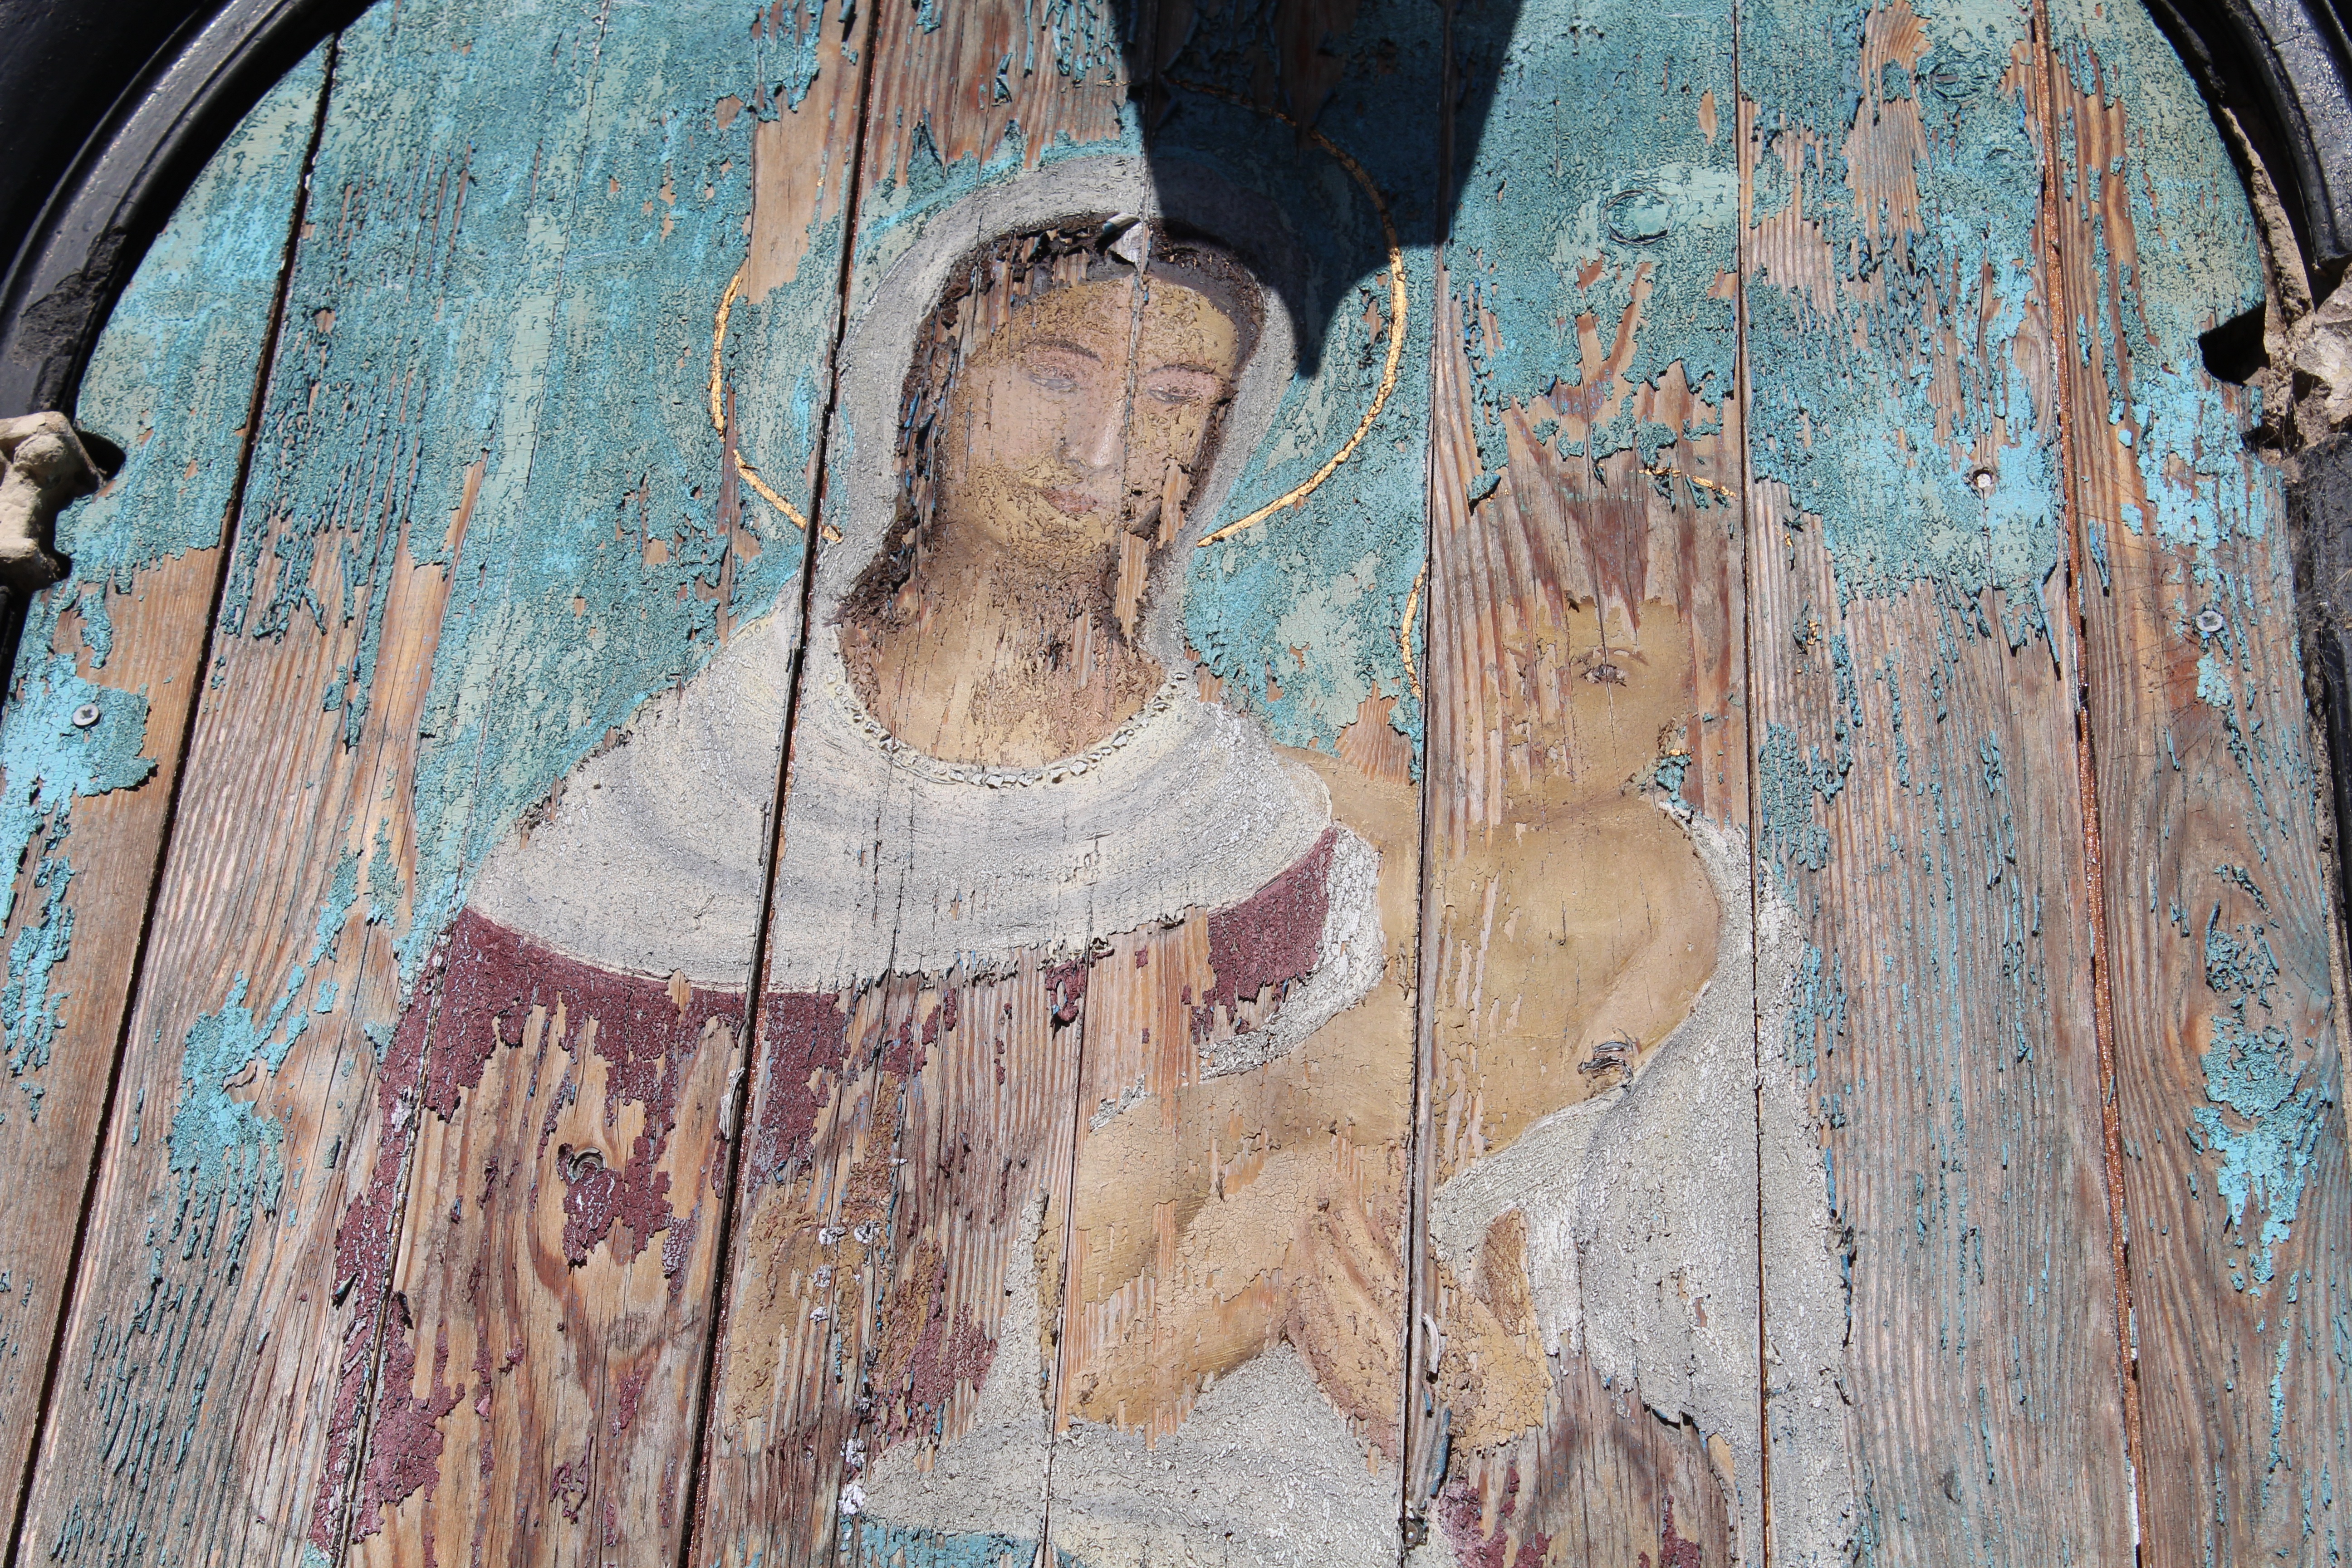
wood, wall, color, blue, painting, art, temple, mural, madonna, madonna with child, folk art, ancient history, jesus child